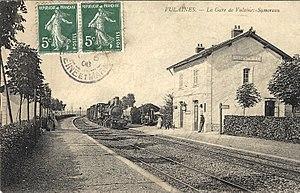
Gare ferroviaire de Vulaines–Samoreau sur une carte postale vers 1908
Samoreau est une commune française située dans le département de Seine-et-Marne en région Île-de-France, en bord de Seine.